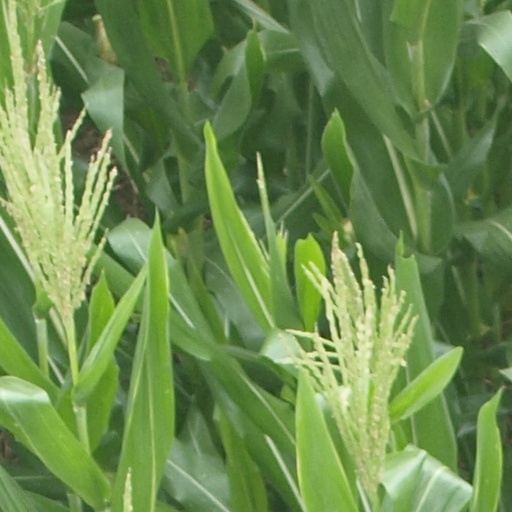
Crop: maize; corn